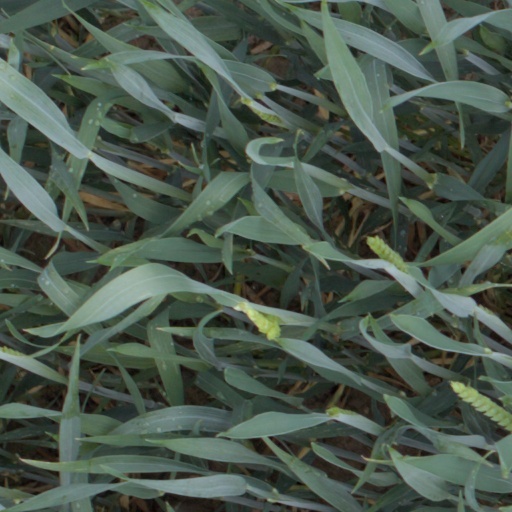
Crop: wheat